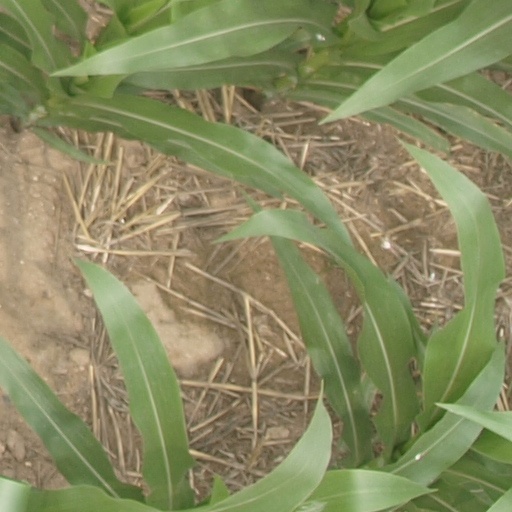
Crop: maize; corn